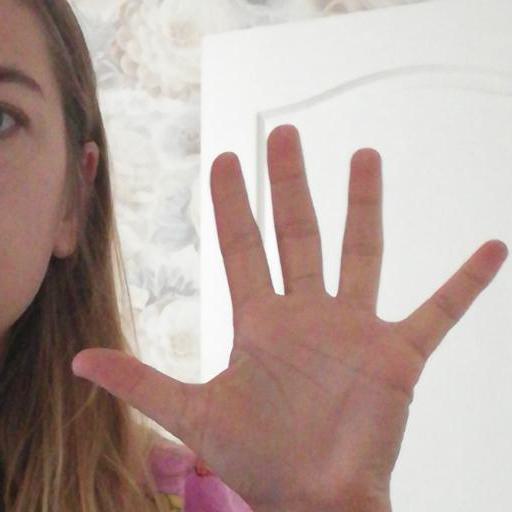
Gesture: palm